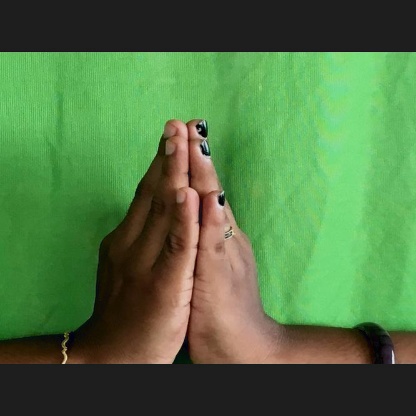
Mudra: Anjali